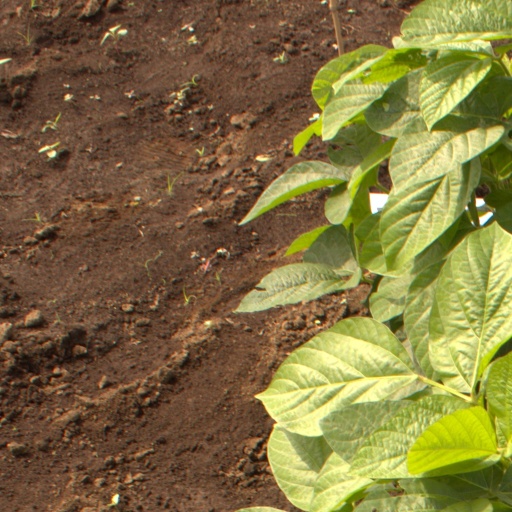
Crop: soybean